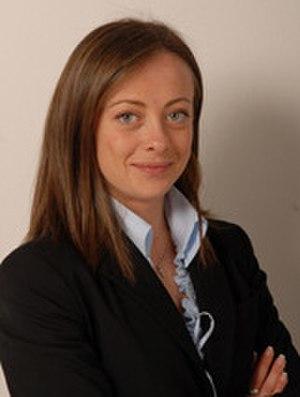
Giorgia Meloni, née le 15 janvier 1977 à Rome, est une femme politique italienne.